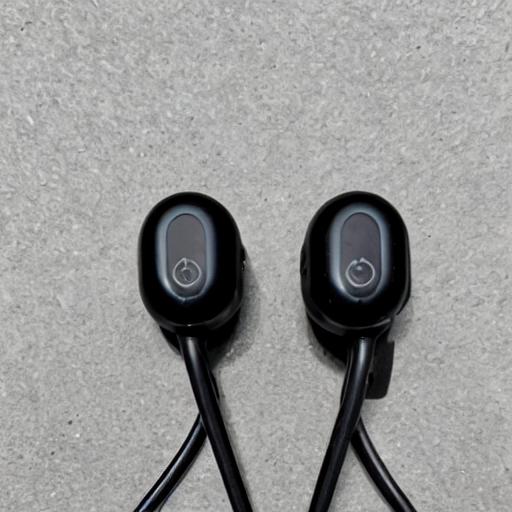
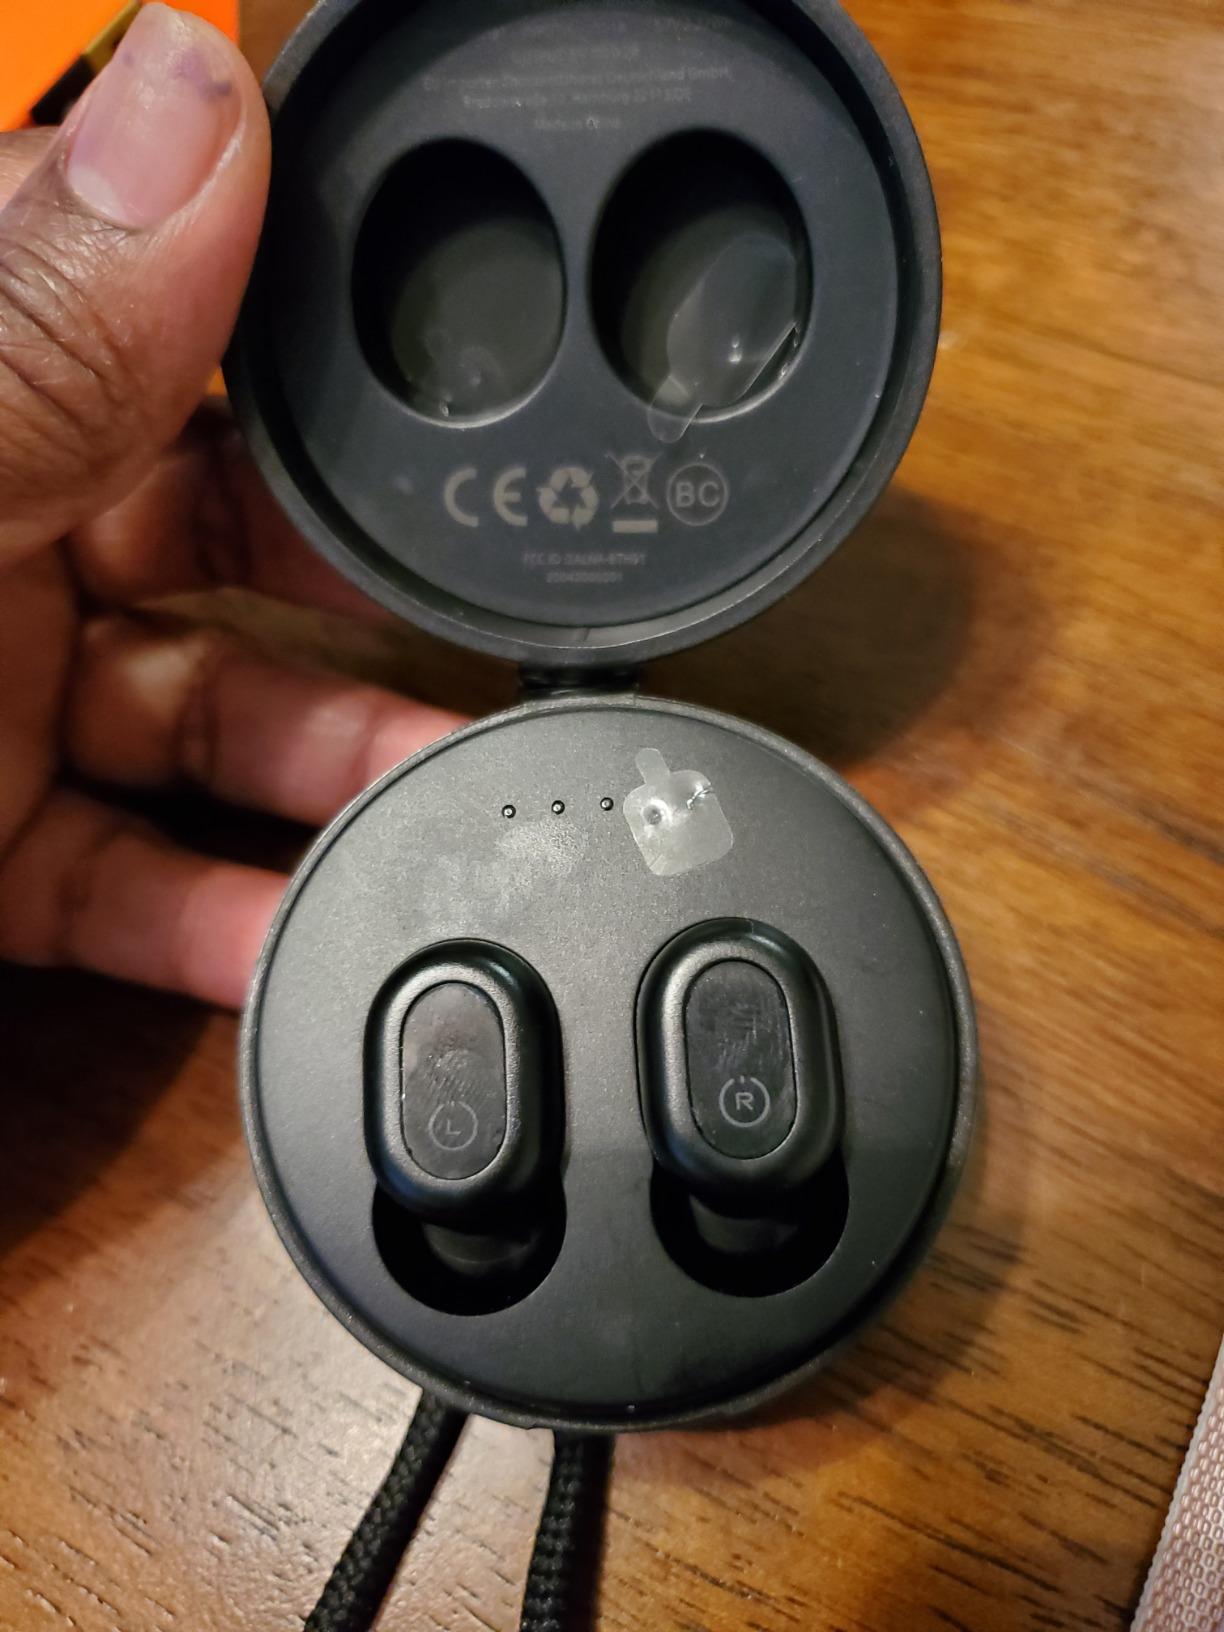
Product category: earbuds
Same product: no